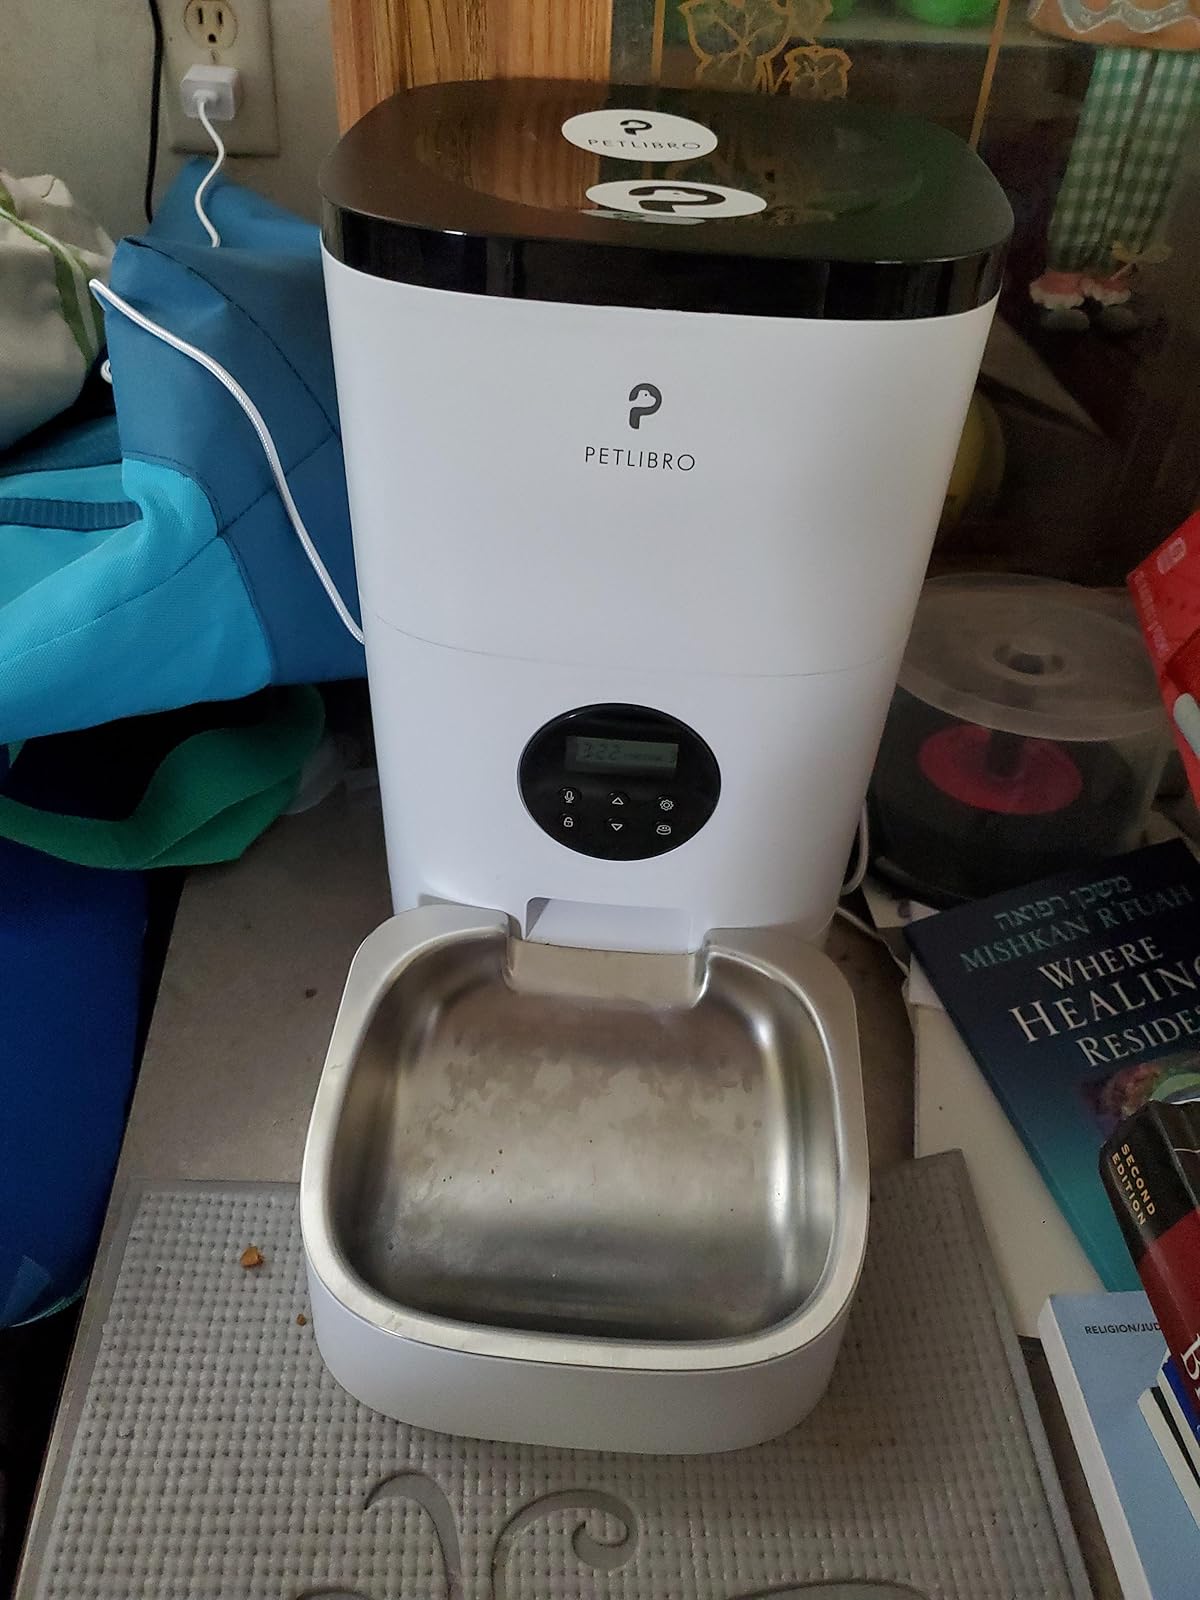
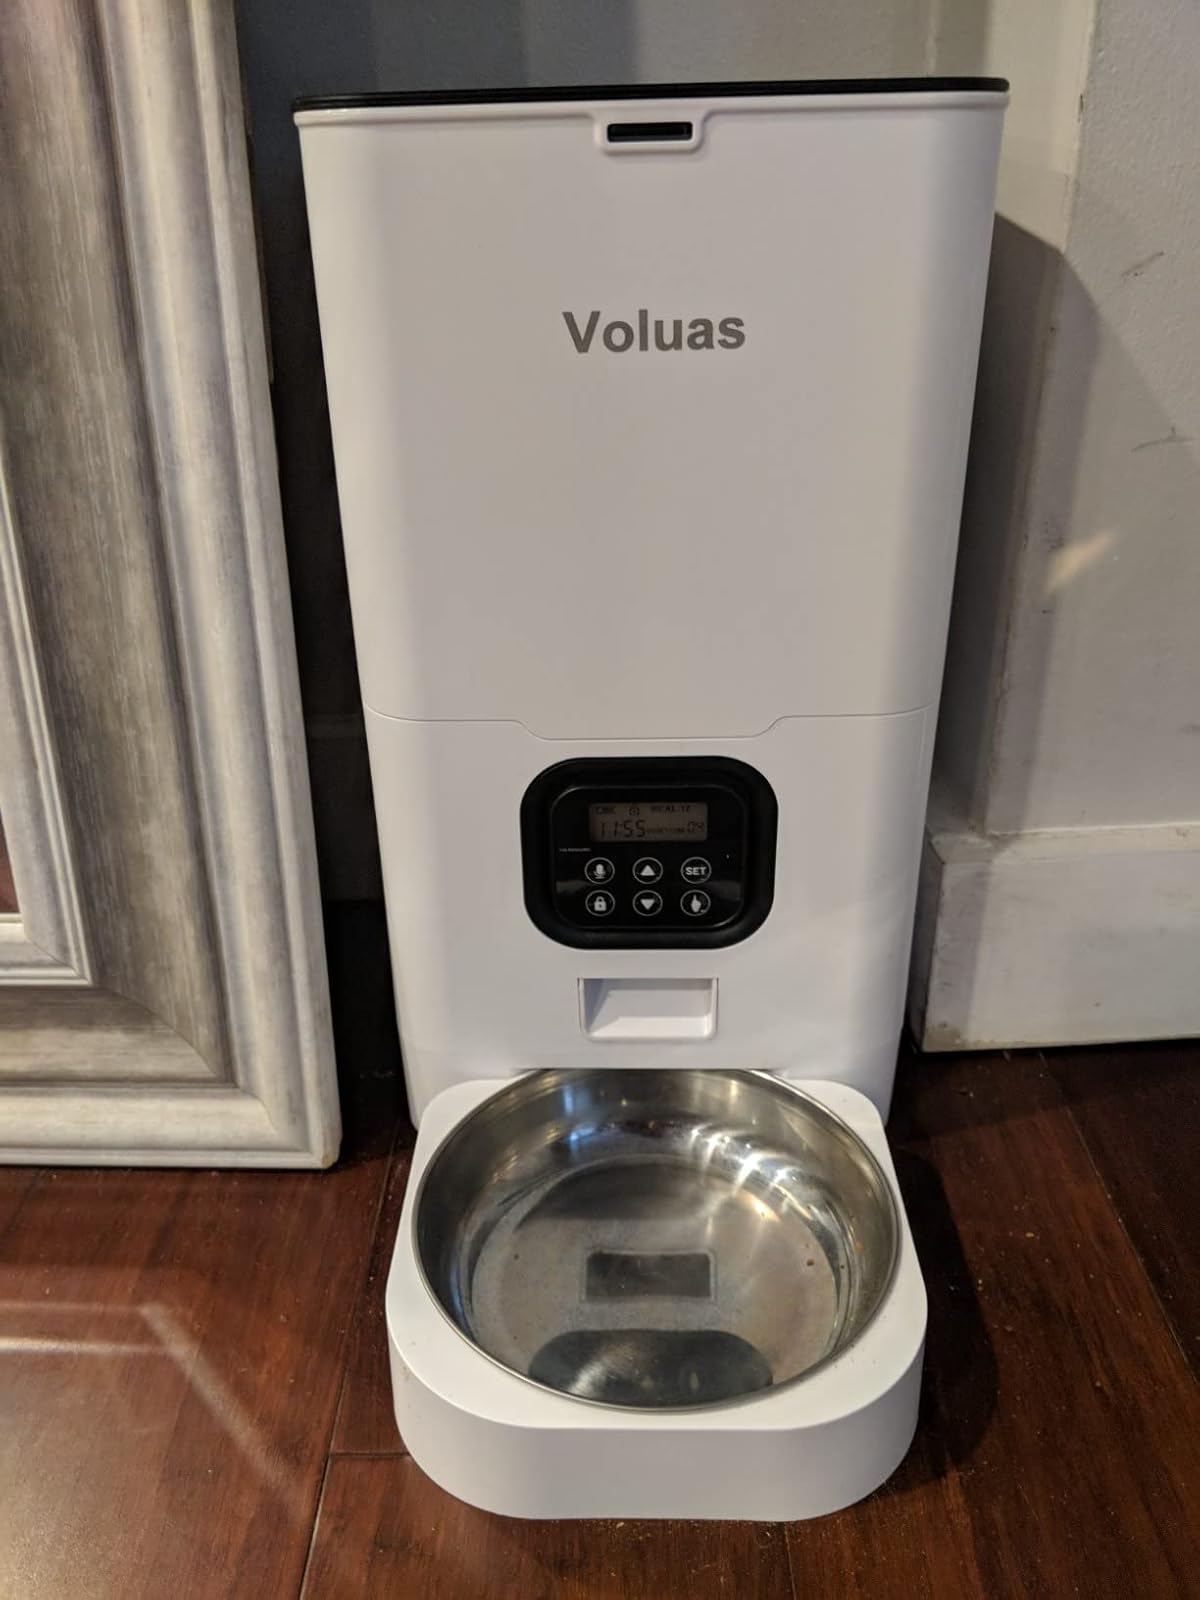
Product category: items_feeder
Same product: no